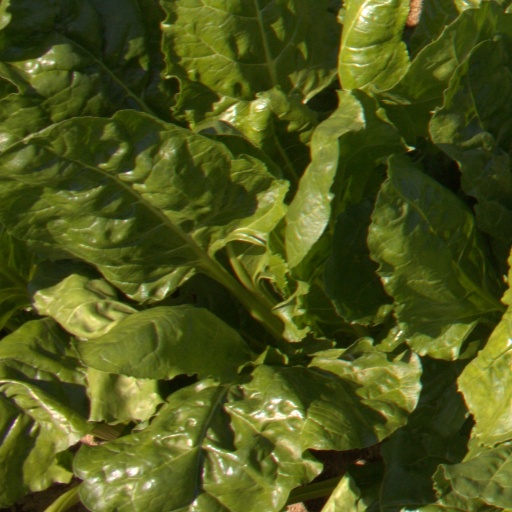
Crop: sugar beet